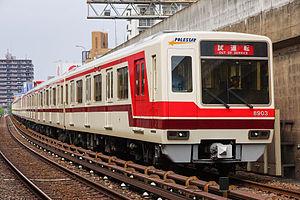
La ligne Namboku est une ligne ferroviaire de la compagnie Kita-Osaka Kyuko Railway qui relie la gare d'Esaka à la gare de Senri-Chūō dans la préfecture d'Osaka au Japon. Cette ligne constitue l’extension nord de la ligne Midōsuji du métro d'Osaka.
La Kita-Osaka Kyuko Railway, communément appelée Kitakyu, est une compagnie ferroviaire privée qui exploite une ligne de chemin de fer dans la préfecture d'Osaka au Japon.
La ligne Midōsuji est une ligne du métro d'Osaka au Japon exploitée par la compagnie privée Osaka Metro depuis le 1ᵉʳ avril 2018. La ligne était auparavant exploitée par le Bureau municipal des transports d'Osaka.